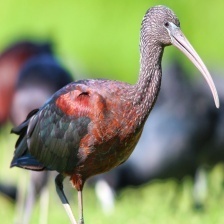
Species: GLOSSY IBIS
Scientific name: PLEGADIS FALCINELLUS